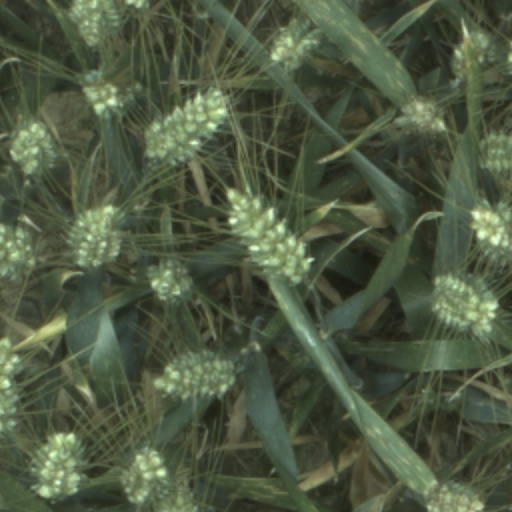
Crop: wheat